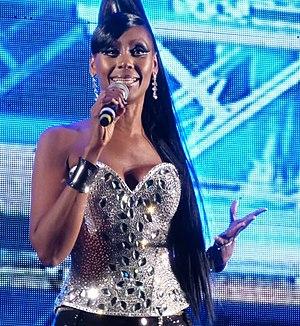
Olga Souza ou Olga de Souza, de son vrai nom Olga María de Souza, née le 16 juillet 1968 à Rio de Janeiro, est une chanteuse et danseuse brésilienne-italienne.